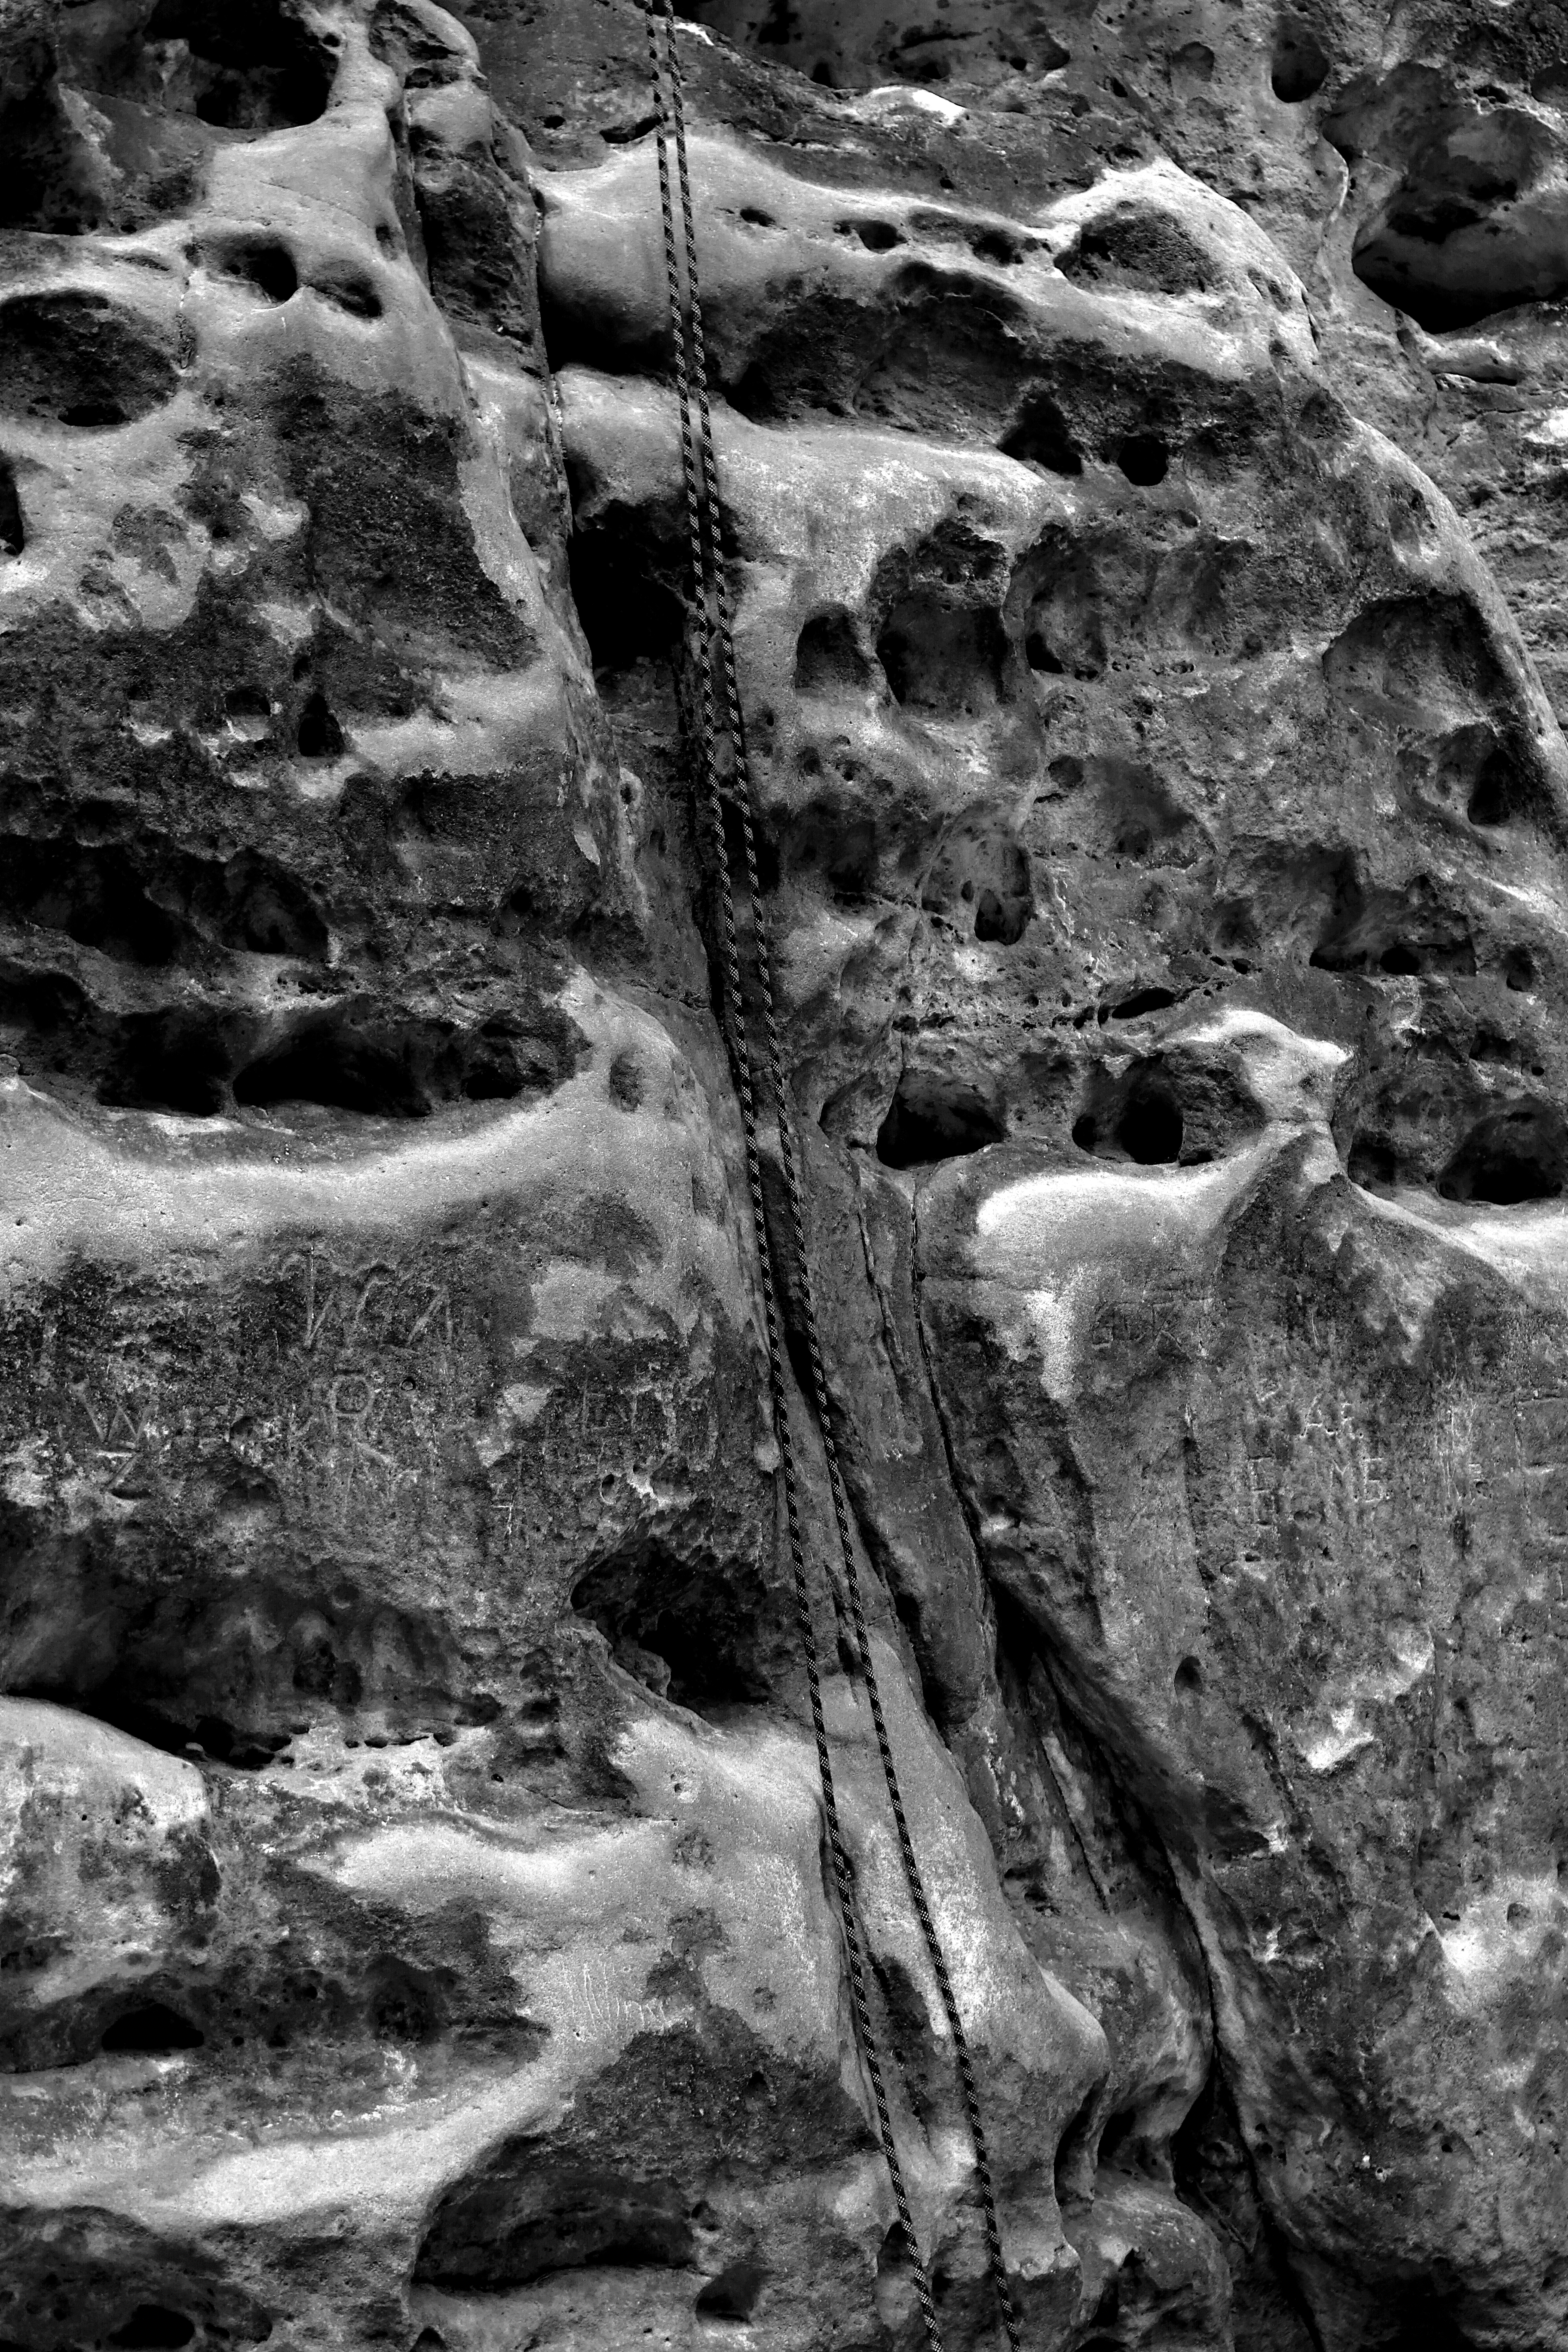
landscape, tree, nature, forest, rock, black and white, wood, white, texture, trunk, formation, climbing, black, monochrome, material, rocks, bw, blackandwhite, blackwhite, geology, germany, alemania, allemagne, landschaft, sw, schwarzweiss, schwarzweis, felsen, klettern, sachsen, saxonia, germania, schwarzweissfotografie, schwarzweisfotografie, wald, rathen, elbsandsteingebirge, kurortrathen, s chsicheschweiz, kletterseil, monochrome photography, woody plant